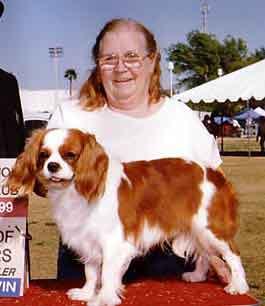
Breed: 207-n000026-Blenheim_spaniel